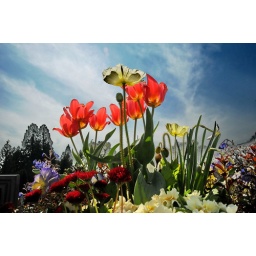
Flowers were in a pot on top of a pedestal, against the blue background of the sky mixed with white clouds.